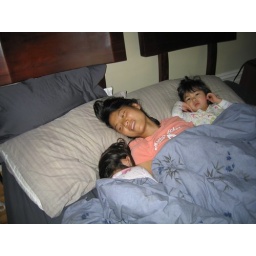
me and the girls in bed